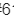
Number: 6